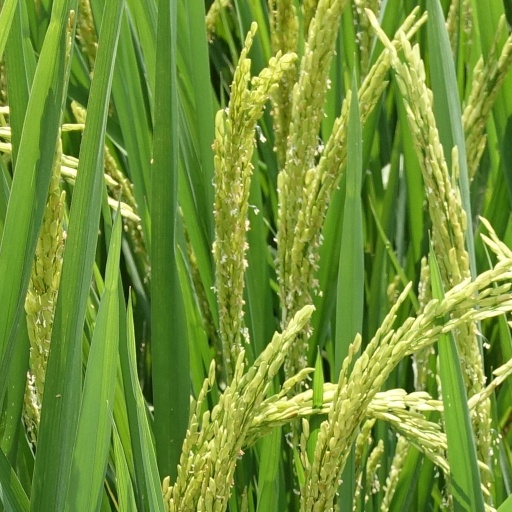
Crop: rice